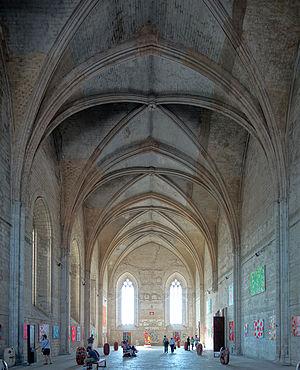
La grande chapelle dans le Palais des Papes d'Avignon, longue de 52 m sous une voûte qui culmine à 19,5 m.
Le Palais des papes d'Avignon est la plus grande des constructions gothiques du Moyen Âge.